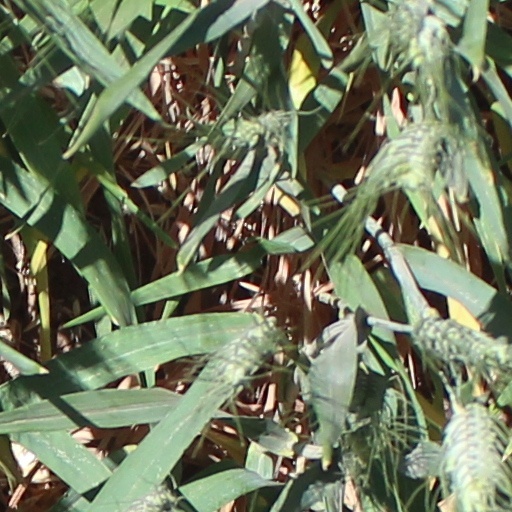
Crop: wheat